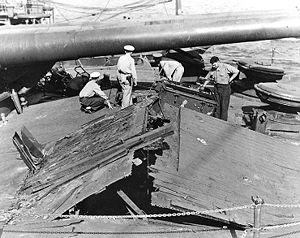
Le terme catastrophe désigne les effets dommageables d'un phénomène brutal, durable ou intense, d'origine naturelle ou humaine. Il nous vient du grec ancien καταστροφή. Les conséquences de la catastrophe – le fait catastrophique – sont dans la fracture de la continuité organisée et du confort acquis. On distingue tout particulièrement les situations incluant pertes humaines et destructions à grande échelle.